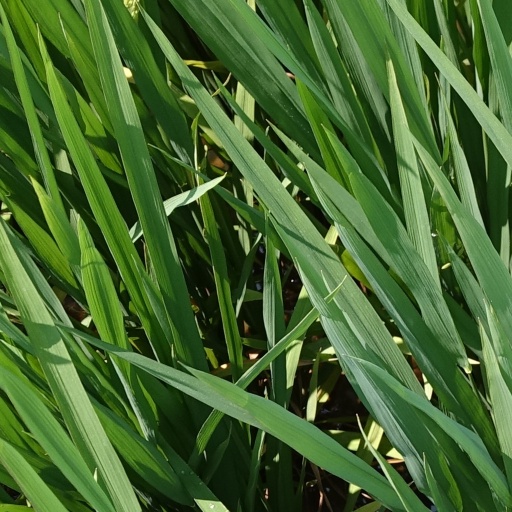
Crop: rice